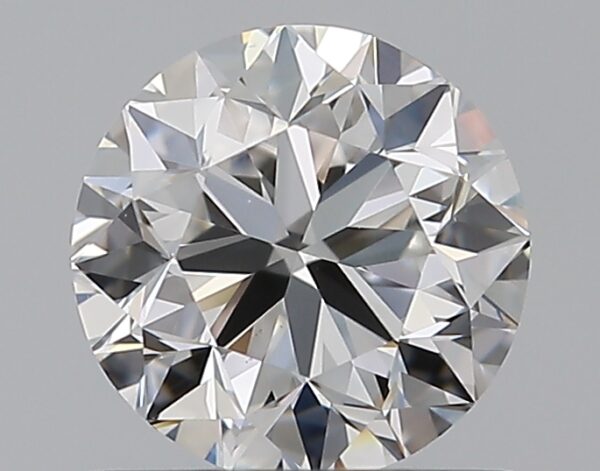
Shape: round
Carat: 0.7
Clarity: VS1
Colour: E
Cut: VG
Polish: EX
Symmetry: VG
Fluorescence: N
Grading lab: GIA
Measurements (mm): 5.51 x 5.57 x 3.58